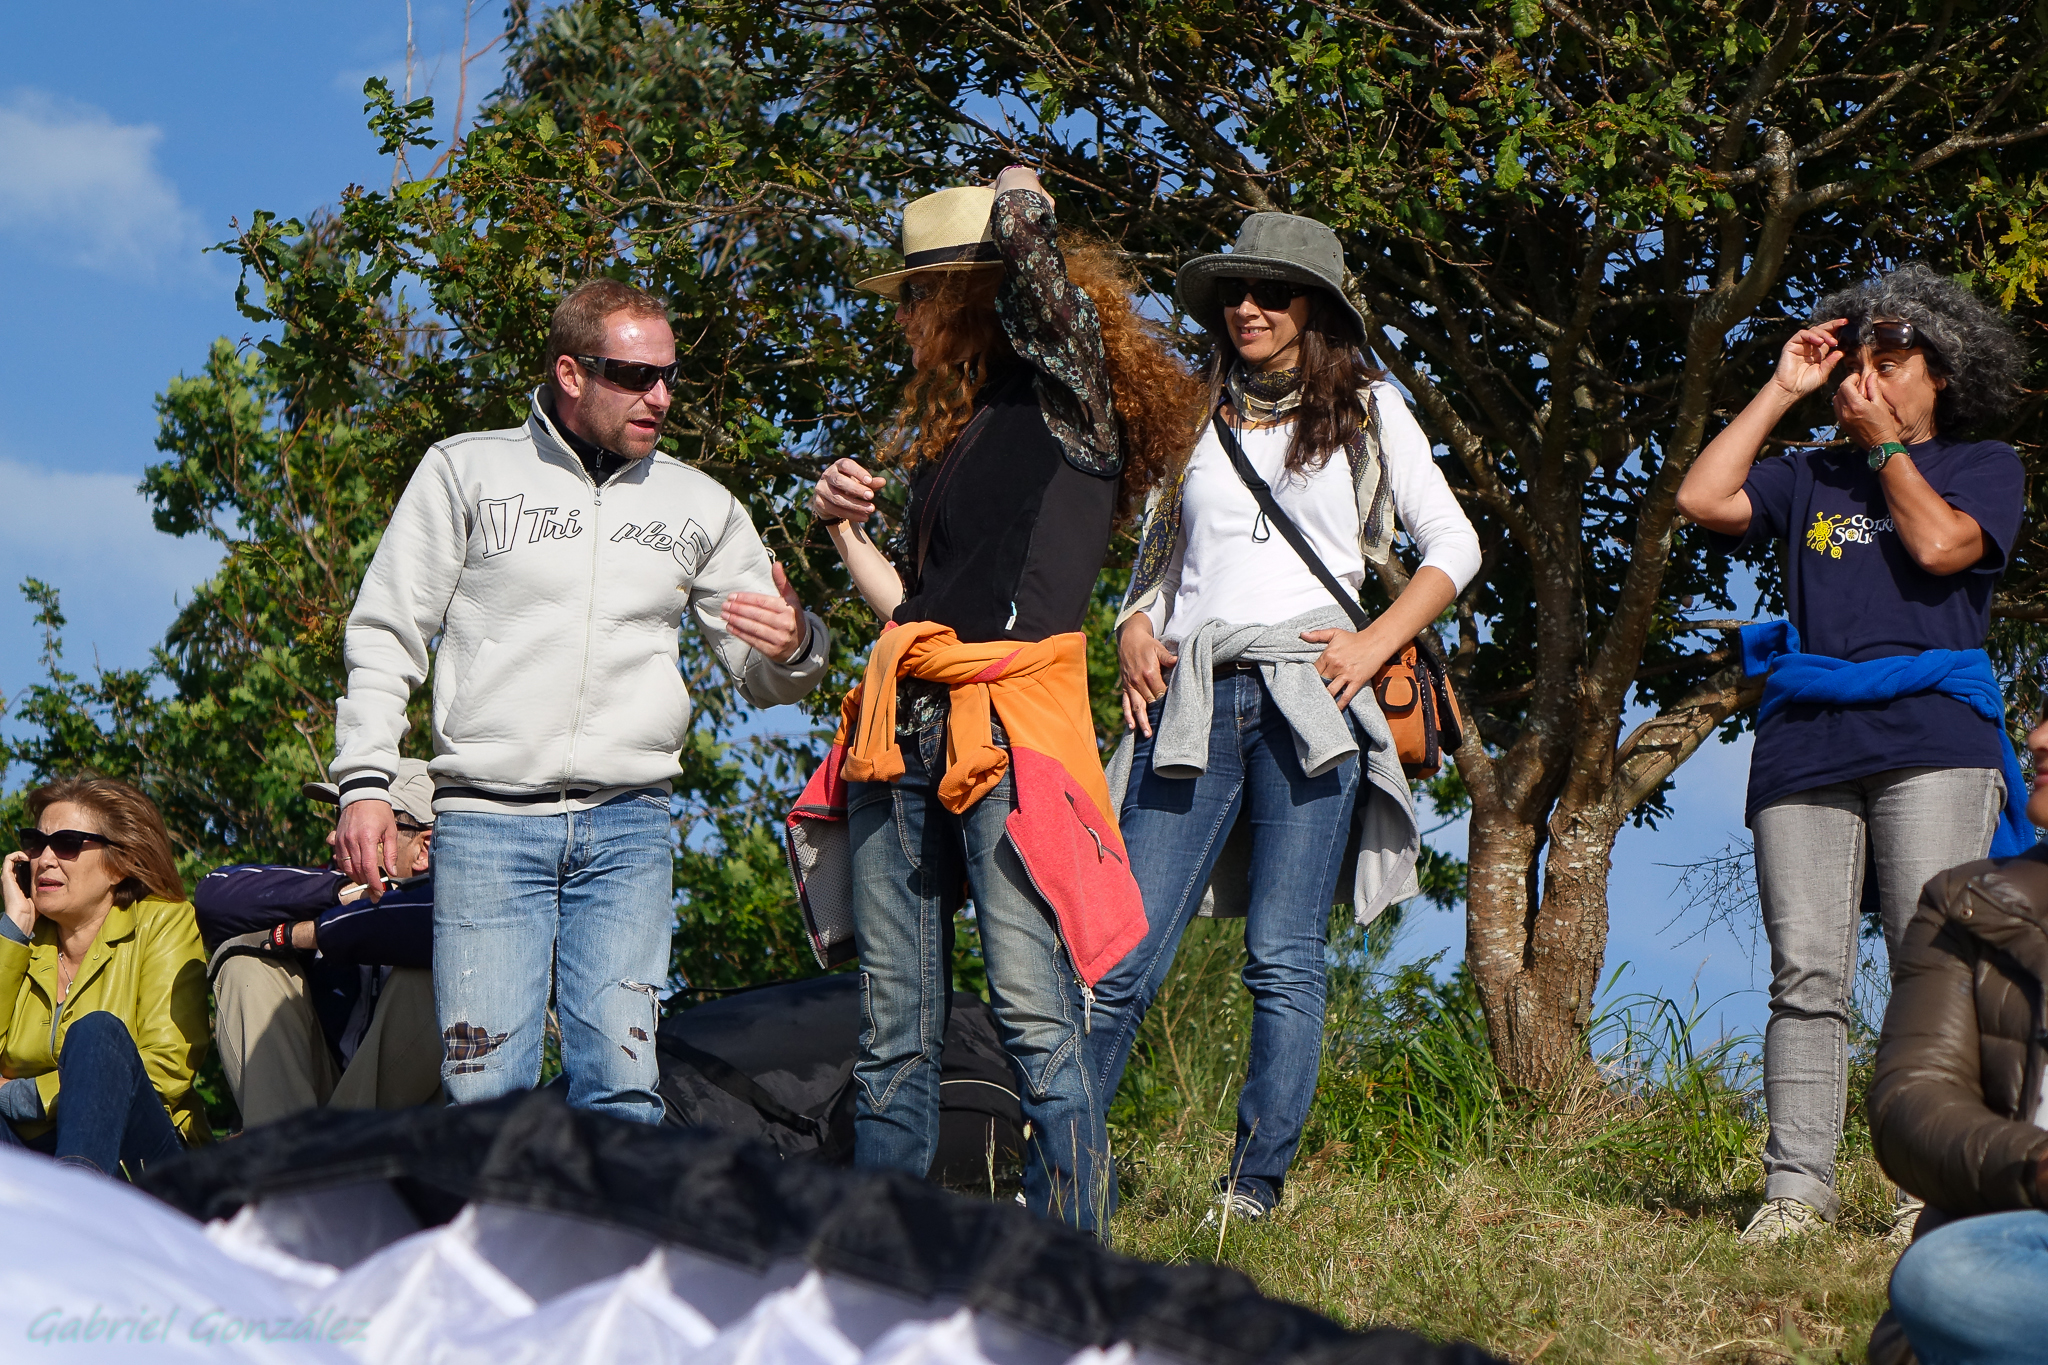
landscape, walking, people, adventure, paragliding, spain, galicia, pontevedra, paisajes, espana, ggl1, gaby1, sonyrx10, parapente, social group